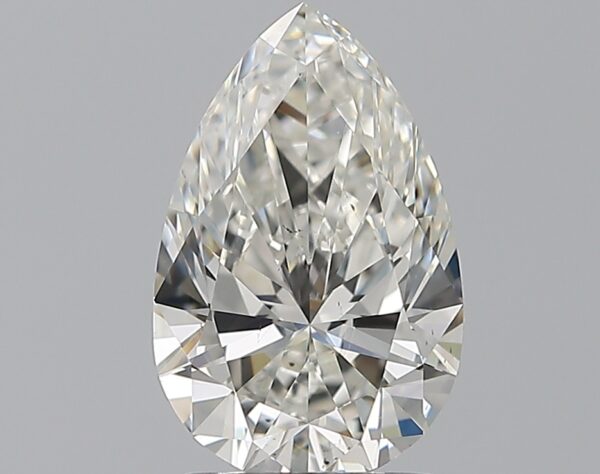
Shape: pear
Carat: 1.5
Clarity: VS1
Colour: H
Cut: EX
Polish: EX
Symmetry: EX
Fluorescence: F
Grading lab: GIA
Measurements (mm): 9.96 x 6.4 x 3.9